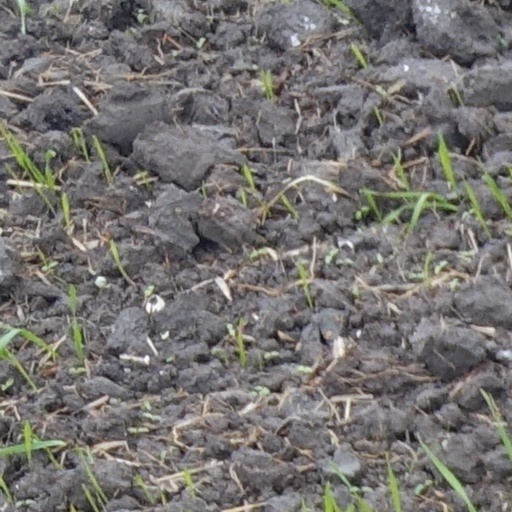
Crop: wheat